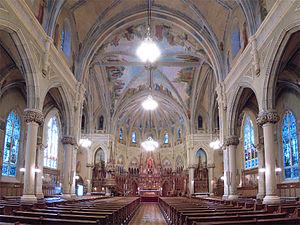
Église Saint-Viateur d'Outremont, Montréal, Québec, Canada.
L'église Saint-Viateur d'Outremont est une église catholique située dans l'arrondissement Outremont à Montréal. Elle est située au 183, avenue Bloomfield.
Guido Nincheri est un artiste du vitrail religieux et un fresquiste canadien d'origine italienne. Il a peut-être été l'artiste qui a produit le plus grand nombre d'œuvres religieuses au Canada durant le XXᵉ siècle, plus de 3000. Ses vitraux et œuvres décoratives ornent environ 200 bâtiments, surtout des églises partout au Canada ainsi que dans nombre d'États de la Nouvelle-Angleterre.